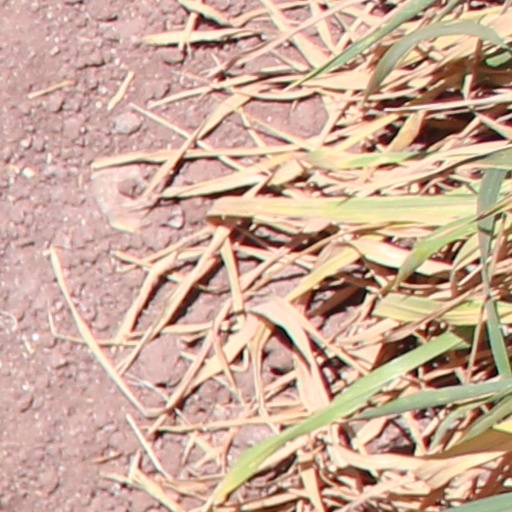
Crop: wheat